Delancey Street

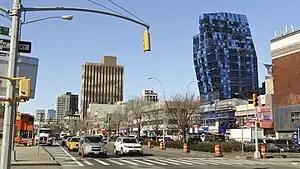
Delancey Street and the Blue Condominium from Suffolk Street looking west

Delancey Street is one of the main thoroughfares of the Lower East Side in Manhattan, New York City. It runs from the street's western terminus at the Bowery to its eastern end at FDR Drive, connecting to the Williamsburg Bridge and Brooklyn at Clinton Street. It is an eight-lane, median-divided street, which is west of Clinton Street, and a service road for the Williamsburg Bridge east of Clinton Street. West of Bowery, Delancey Street becomes Kenmare Street, which continues as a four-lane, undivided street to Lafayette Street.